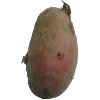
Label: red_potato